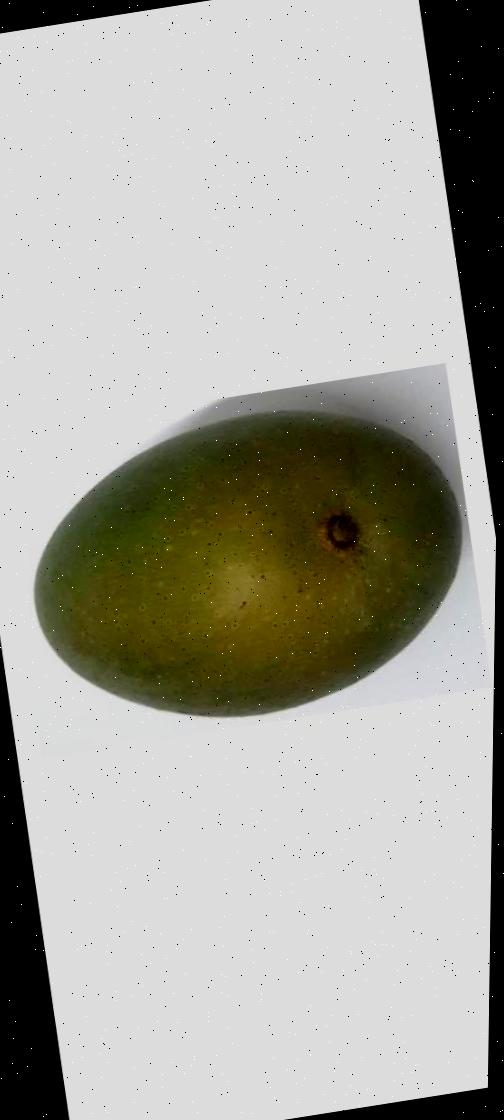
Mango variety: Ashshina Zhinuk